Courtney Ford

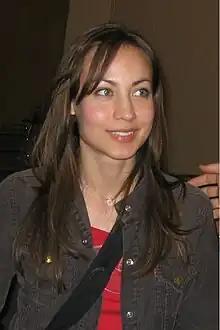
Ford in 2006

Courtney Ford (born June 27, 1978) is an American actress. She is best known for her roles on television, such as playing Christine Hill on "Dexter" (2009), Portia Bellefleur on "True Blood" (2011), Lily on "Parenthood" (2012), Tonia Pyne on "Murder in the First" (2014), Kate Taylor on "Revenge" (2014), Kelly Kline on "Supernatural" (2016–2018) and Nora Darhk on "Legends of Tomorrow" (2017–2021). She also played the lead role in the Lifetime television film "Kept Woman" (2015).